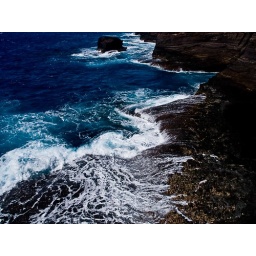
looking down onto the white water as it hits the reef/rock below on the china wall walk. Best seen in LG